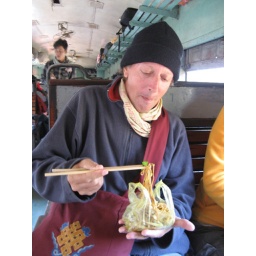
noodles from a bag in the train